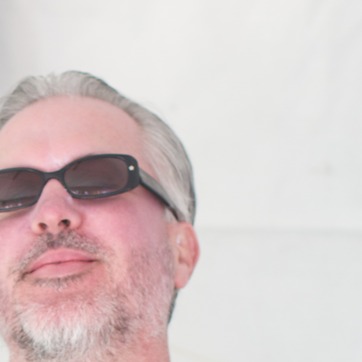
Material: hair